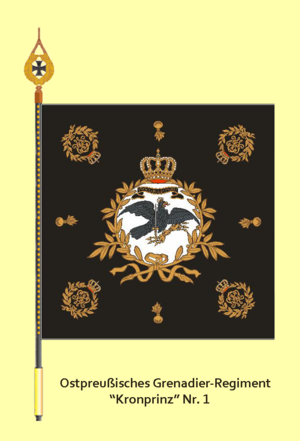
Drapeau du 1e Regiment de grenadiers d'armée prussienne